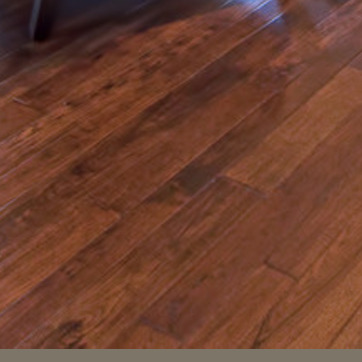
Material: wood